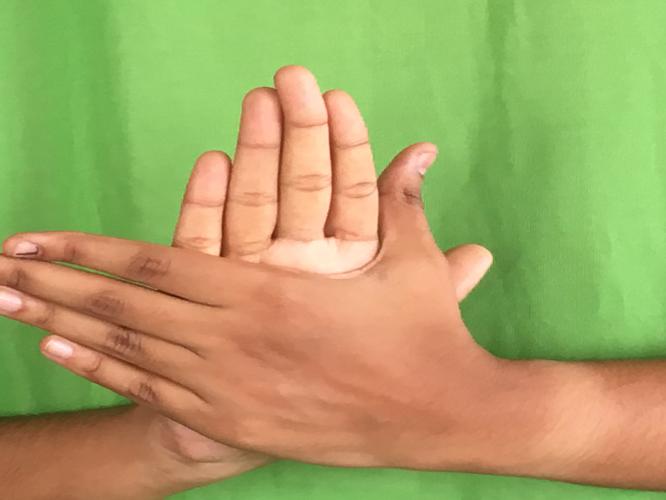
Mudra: Chakra
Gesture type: double_hand